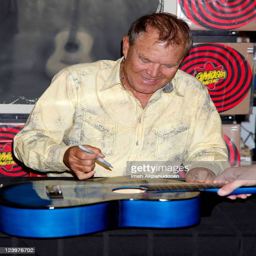
country artist signs copies of his new album